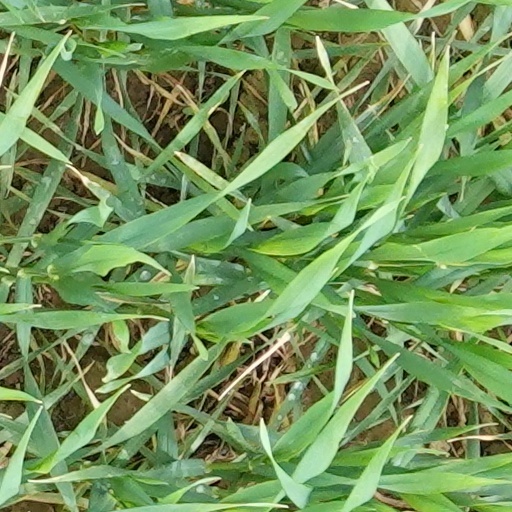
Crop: wheat